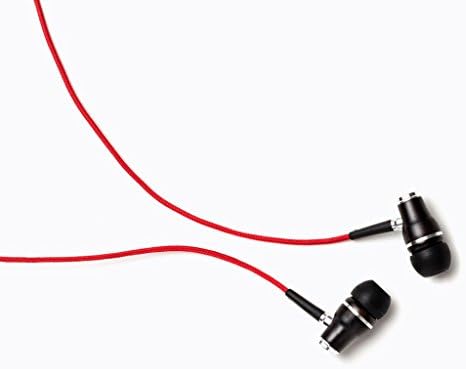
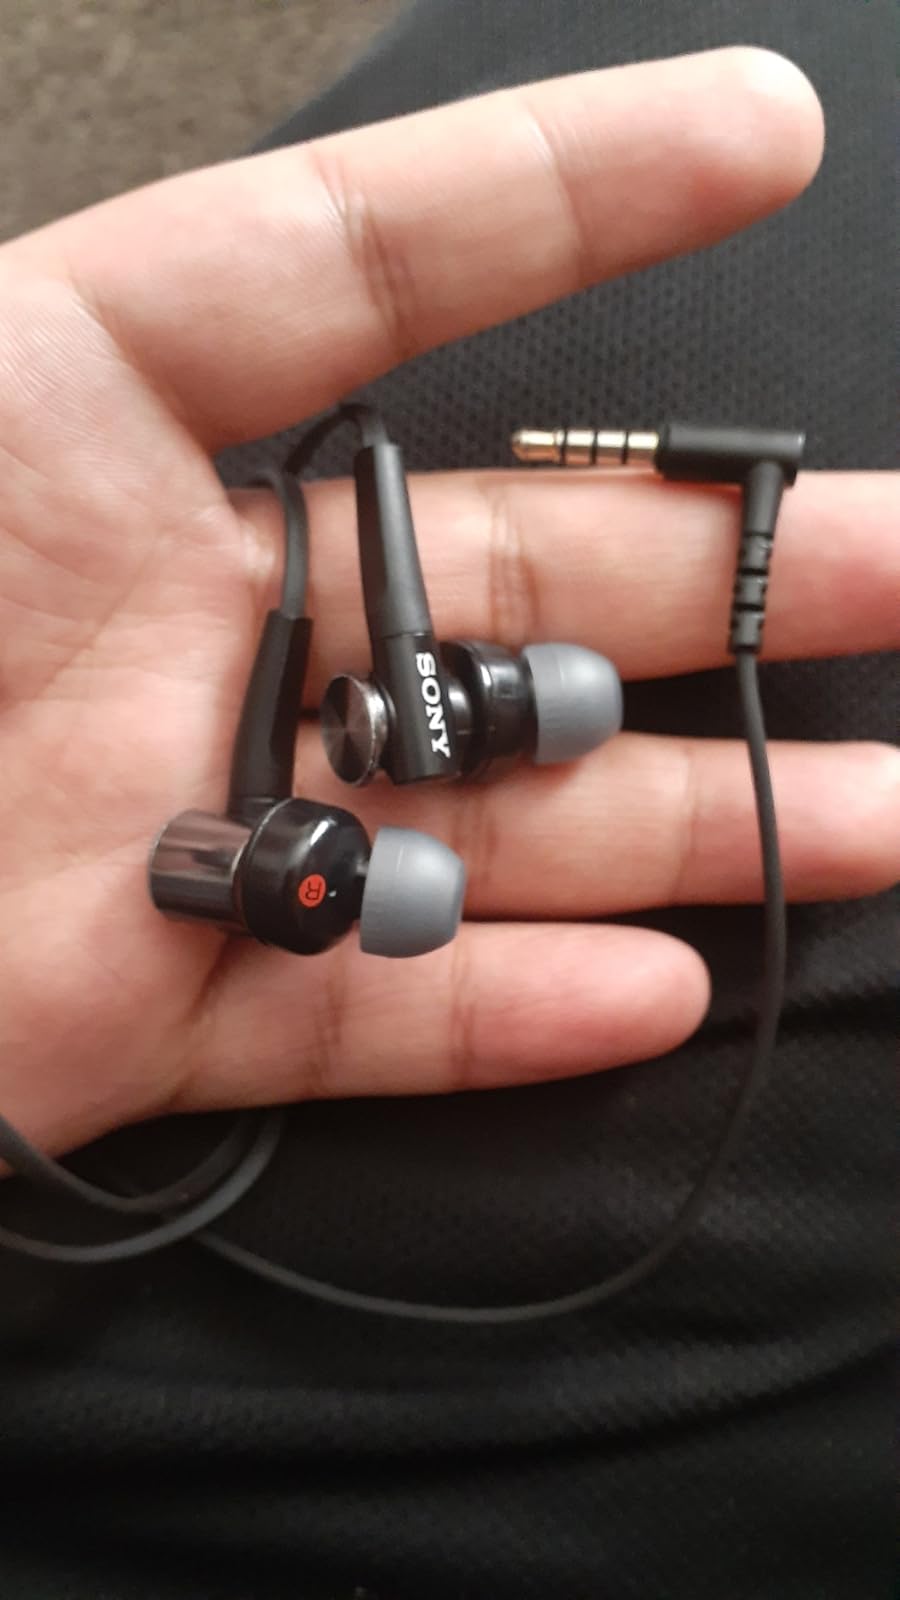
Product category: headphones
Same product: no